Pentagon UFO videos

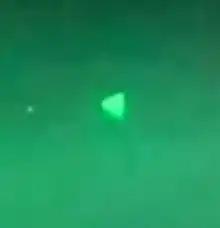
Still from the USS "Russell" video

In April 2021, Pentagon spokesperson Sue Gough confirmed that publicly-available video footage of what appeared to be an unidentified triangular object in the sky had been taken by Navy personnel aboard USS "Russell" in 2019. Science writer and skeptical investigator Mick West suggested the image was the result of an optical effect called a bokeh, which can make out of focus light sources appear triangular or pyramidal due to the shape of the aperture of some camera lenses. The Pentagon also confirmed photographs of objects described as "sphere", "acorn" and "metallic blimp".